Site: brandenburg
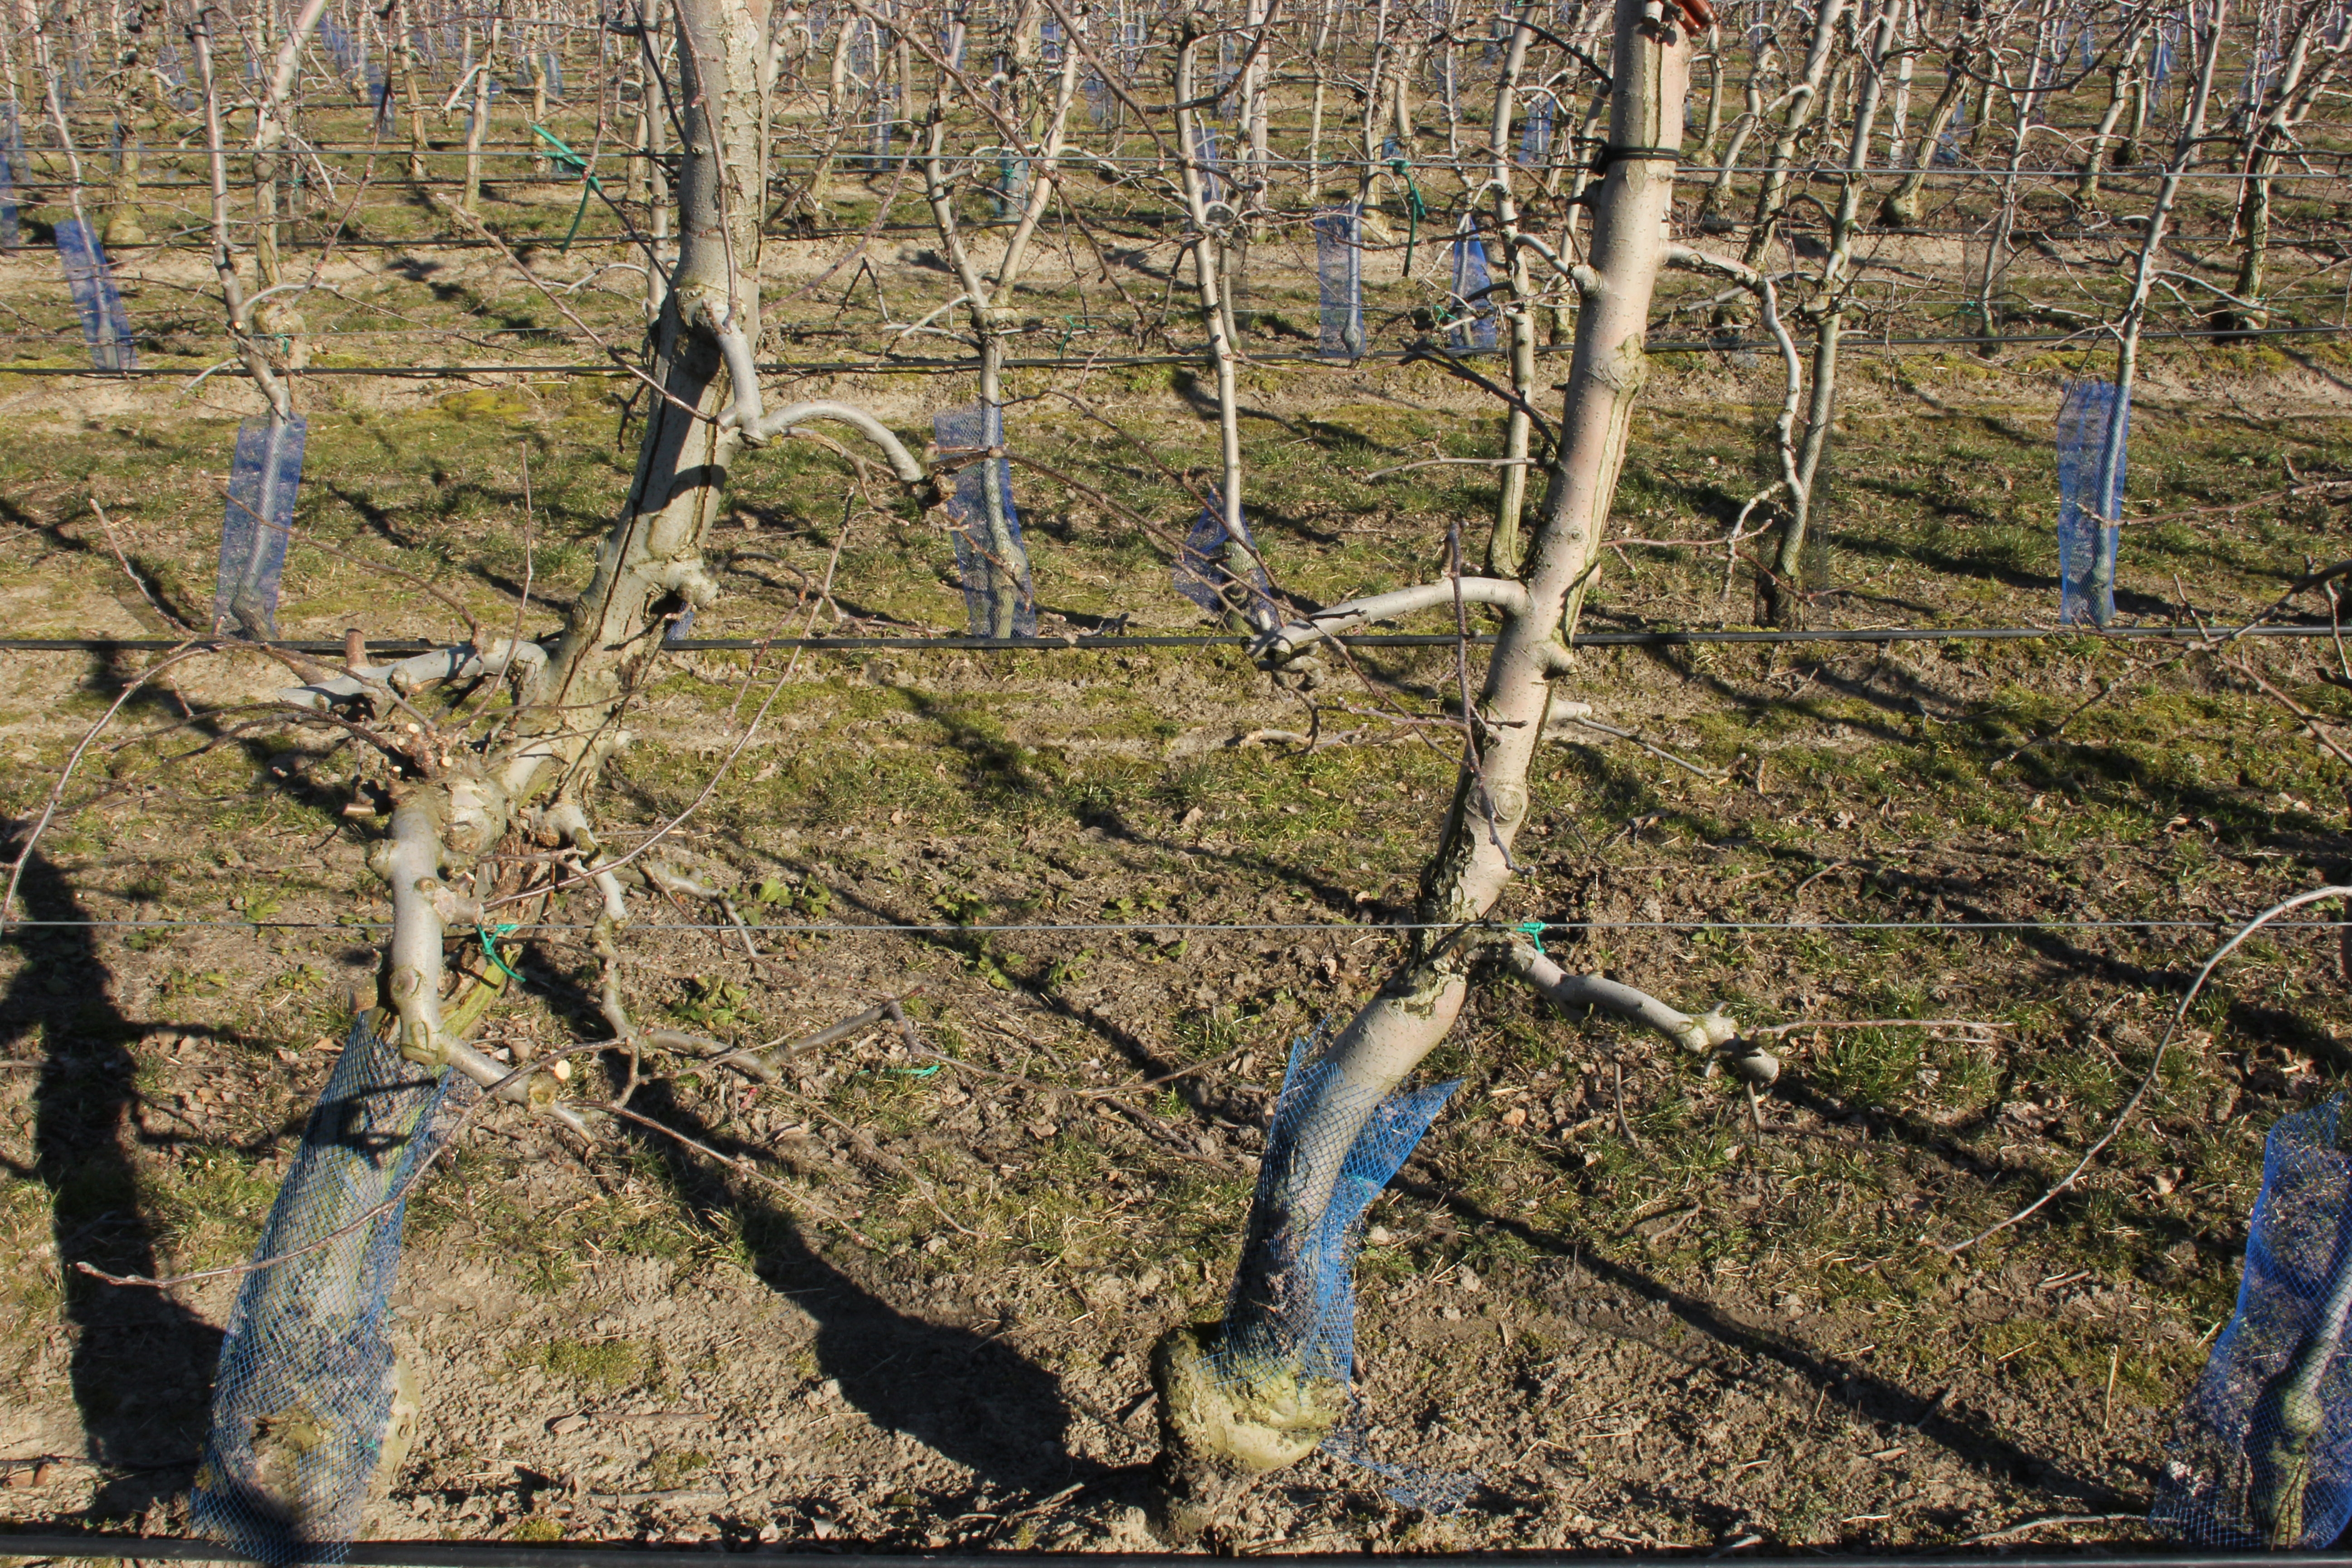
Growth stage (BBCH 03): Bud development